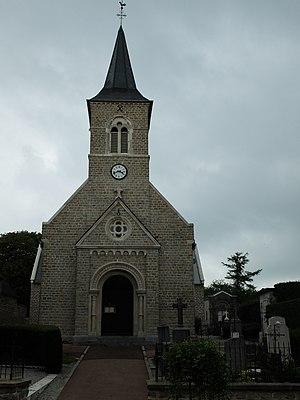
Vue de l'église Saint-Jean-Baptiste de La Capelle-lès-Boulogne.